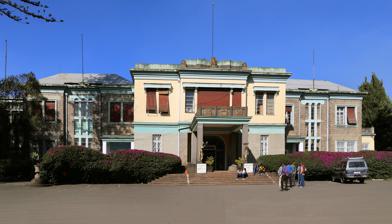
Building: Guenete Leul Palace
Country: Ethiopia
Year built: 1930
Guenete Leul Palace Guenete Leul Palace in 2018 General information Location Addis Ababa, Ethiopia Coordinates 9°2′48.1″N 38°45′28.4″E / 9.046694°N 38.757889°E / 9.046694; 38.757889 Completed 1930 The Guenete Leul Palace ("Paradise of Princes") is a palace in Addis Ababa , Ethiopia . It was built by Emperor Haile Selassie in 1930. The Emperor and his family made the palace their main residence, but the seat of government remained at the Imperial Palace . History After the Second Italo-Ethiopian War and the Italian occupation of Ethiopia , the palace became the residence of the Viceroy and Governor-General of Italian East Africa . Emperor Haile Selassie moved back to the palace when he returned from exile after the East African campaign of World War II . During the 1960 coup attempt , several government officials were massacred in the palace. In light of this, the Emperor moved to the Jubilee Palace . The emperor gave the Guenete Leul Palace to the Haile Selassie University, which was renamed Addis Ababa University in 1974. The palace's lower conference hall was renamed Ras Makonnen Hall after the father of the Emperor. References